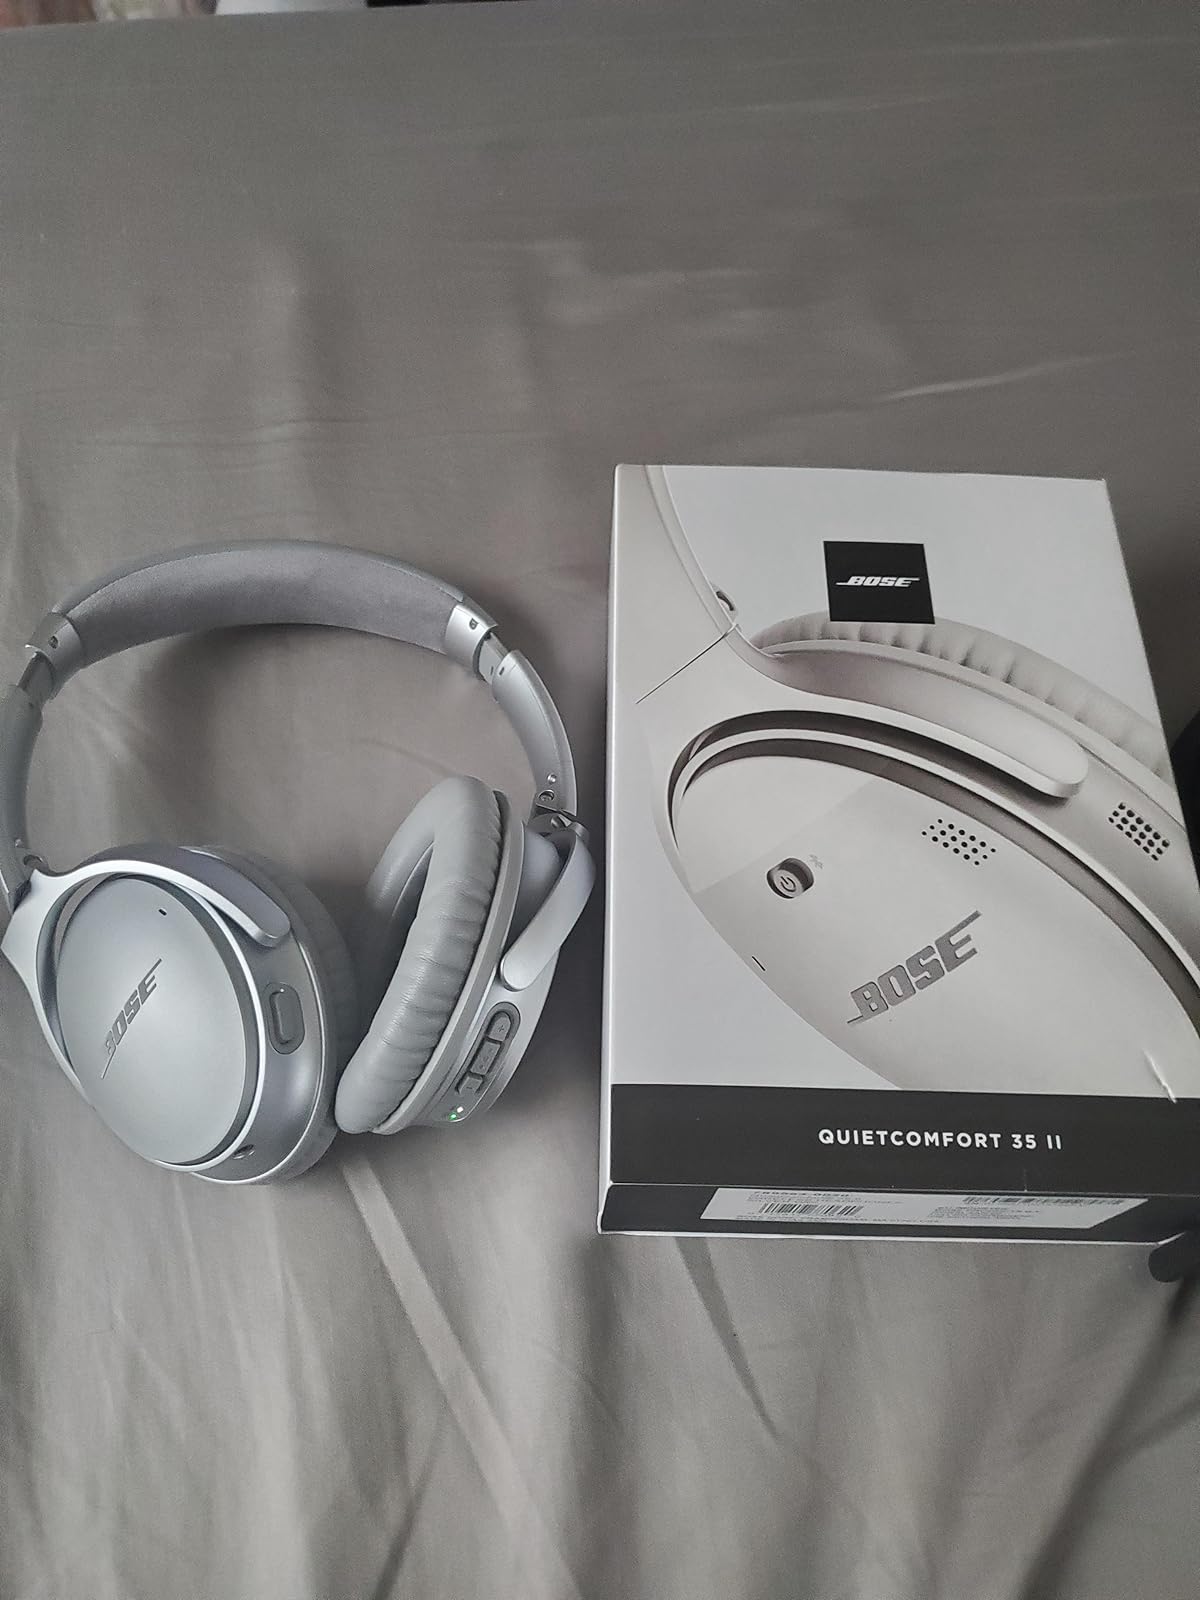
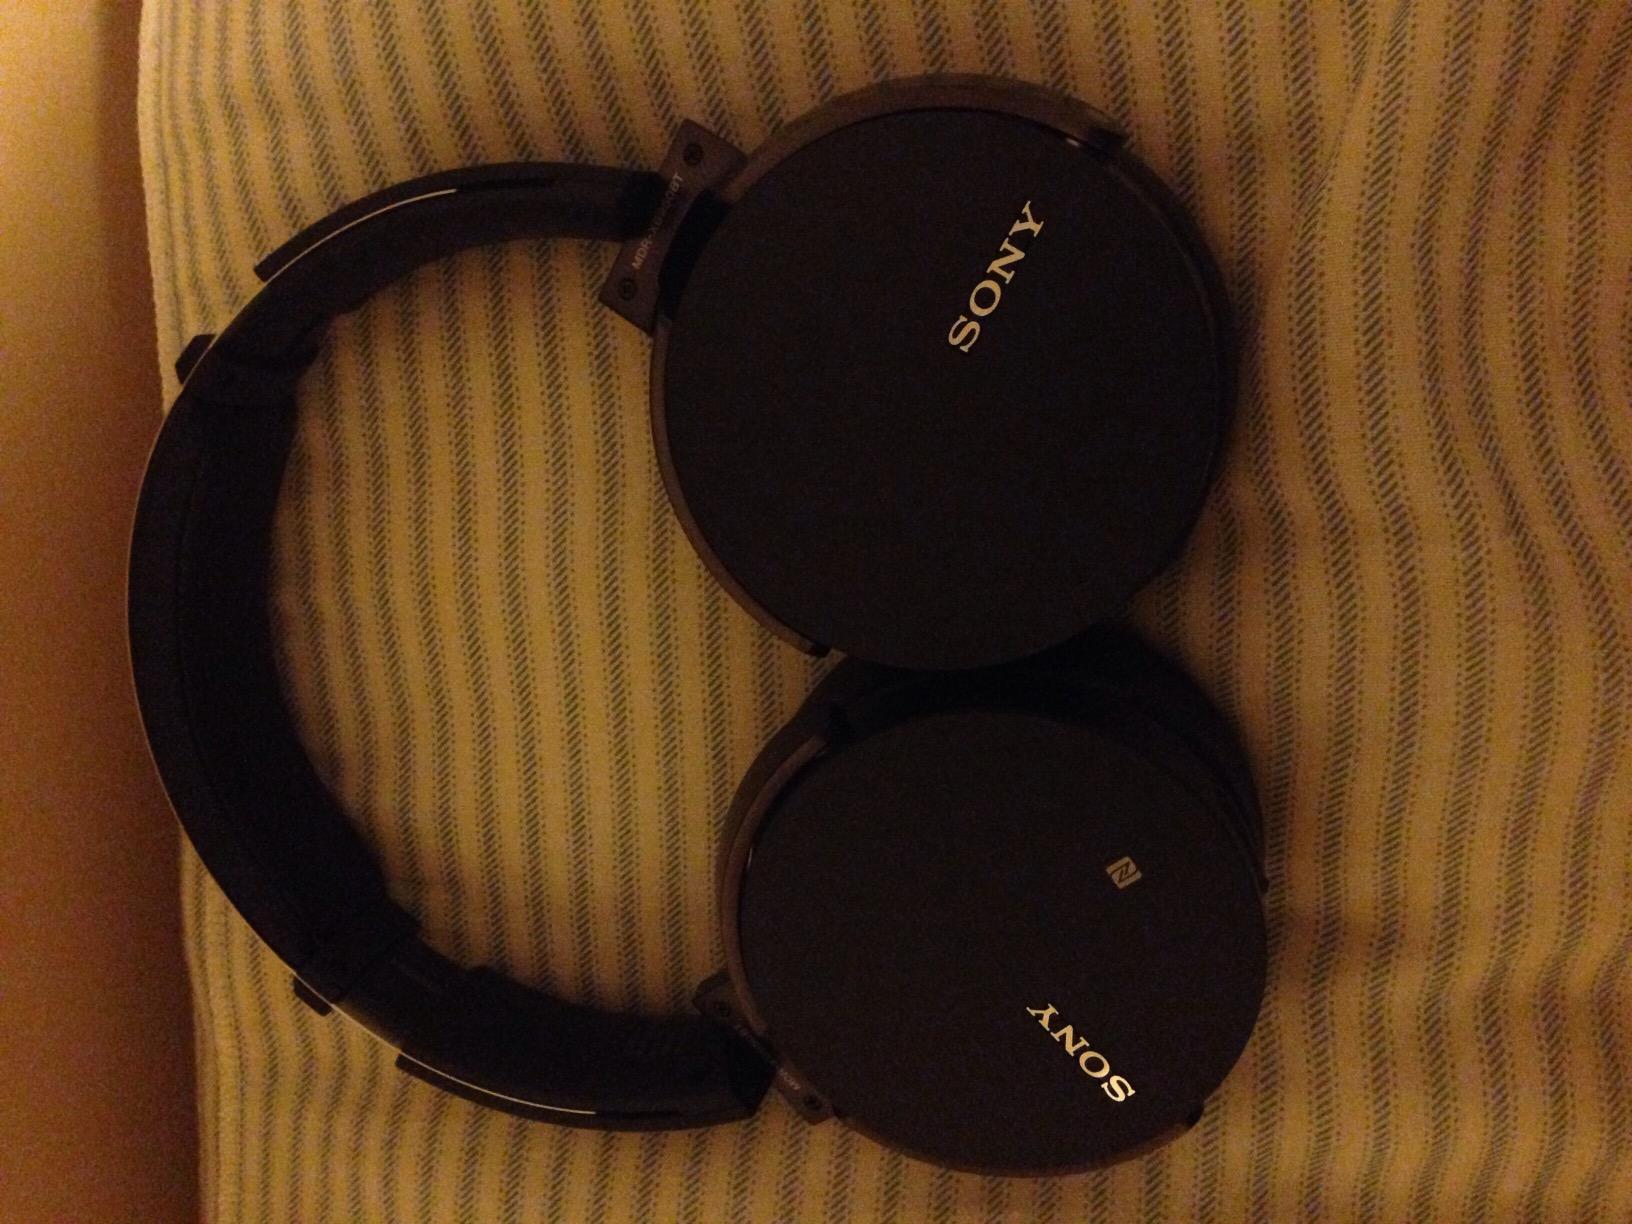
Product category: headphones
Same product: no